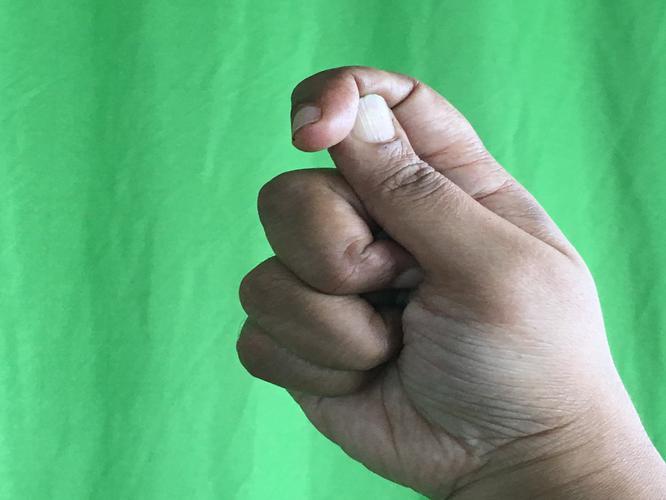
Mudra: Kapith
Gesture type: single_hand